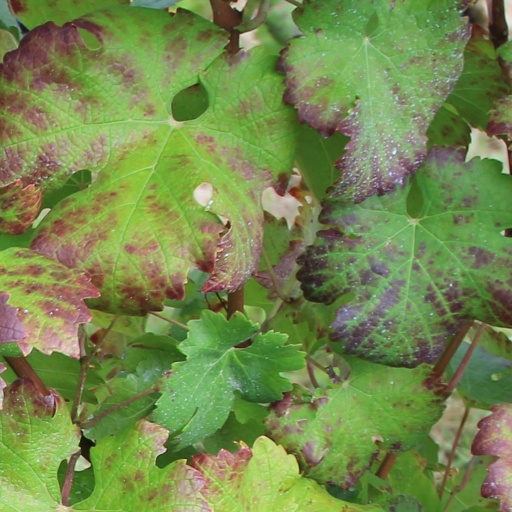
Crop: grape